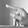
ASL letter: P